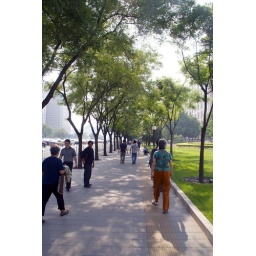
Kathy walking in Beijing, notice the wide sidewalk and the trees planted everywhere